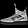
Label: Sneaker